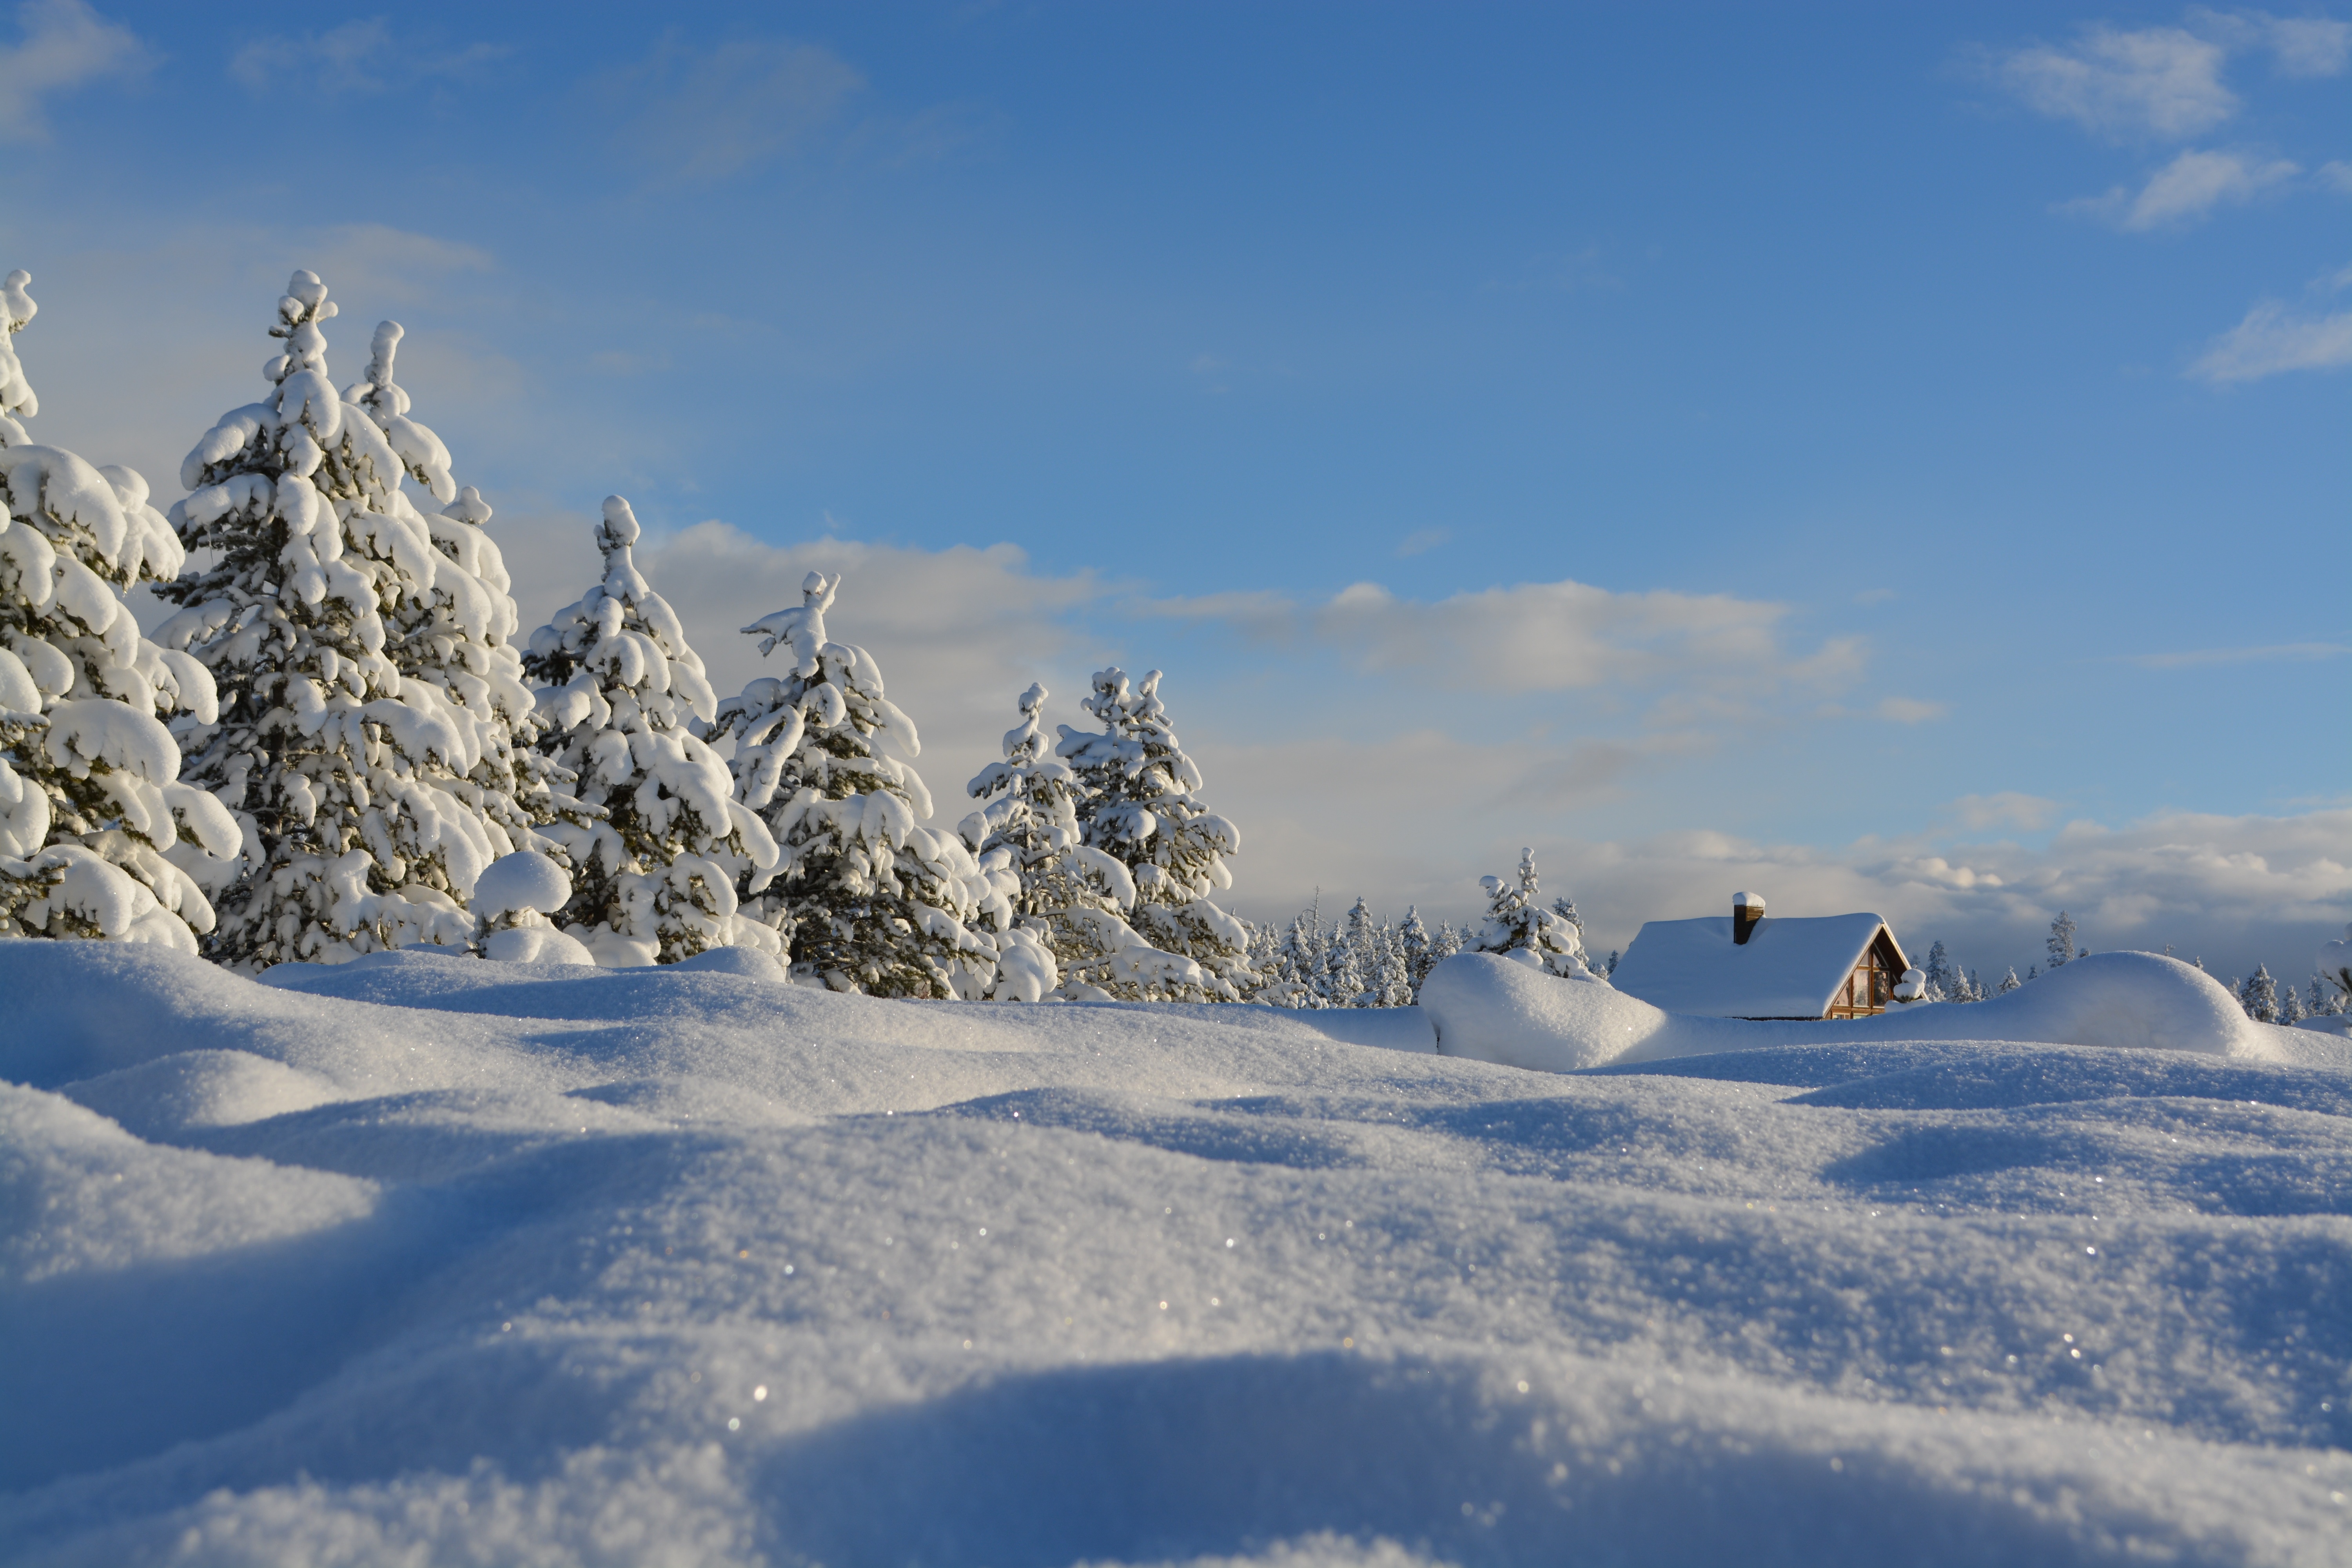
tree, mountain, snow, winter, mountain range, pine, ice, cabin, weather, arctic, season, piste, freezing